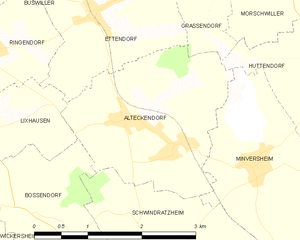
Carte des communes françaises
Alteckendorf est une commune française du département du Bas-Rhin en région Grand Est.